Dalavia

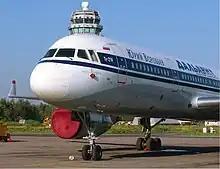
One of the airlines' Tupolev Tu-214s at Pulkovo Airport in Saint Petersburg in 2005.

Dalavia carried 621,405 passenger in 2004, an increase of 9.1% over the previous year. Of this, some 135,792 passengers were carried on the airline's international route network. This year the airline was given recognition as the best domestic airline in Russia in the "Wings of Russia" competition.